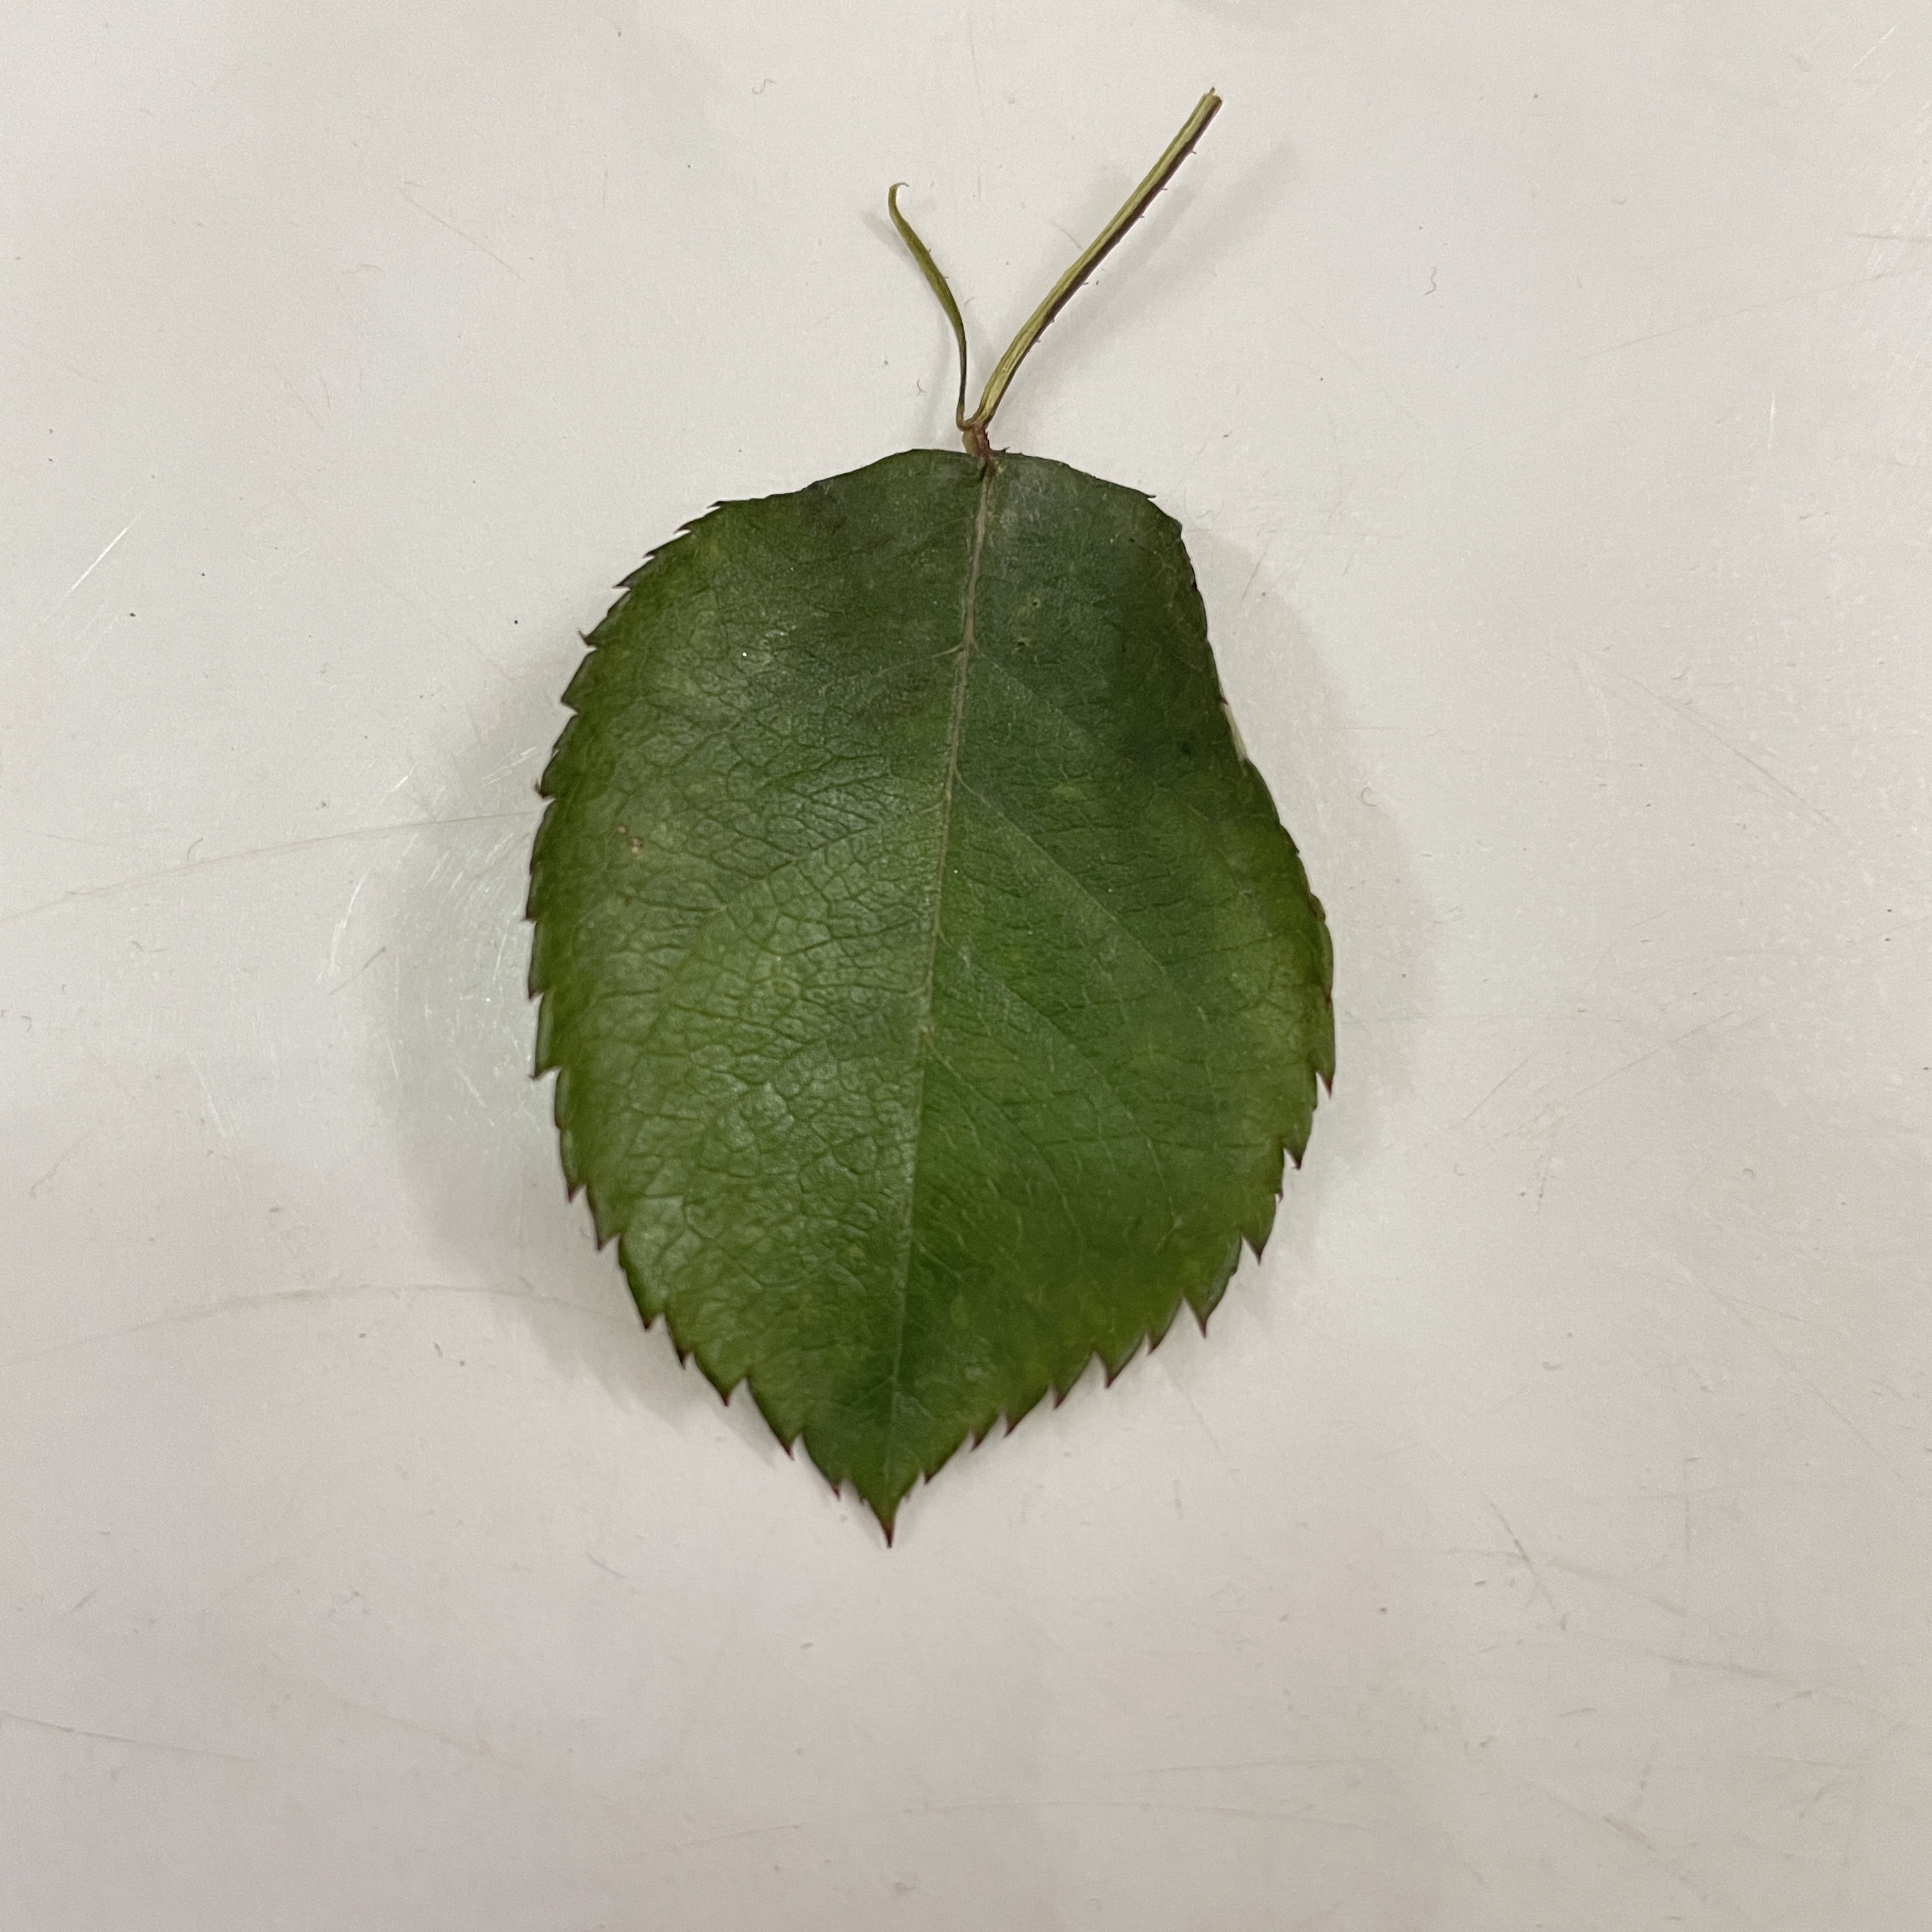
Label: Healthy Leaf